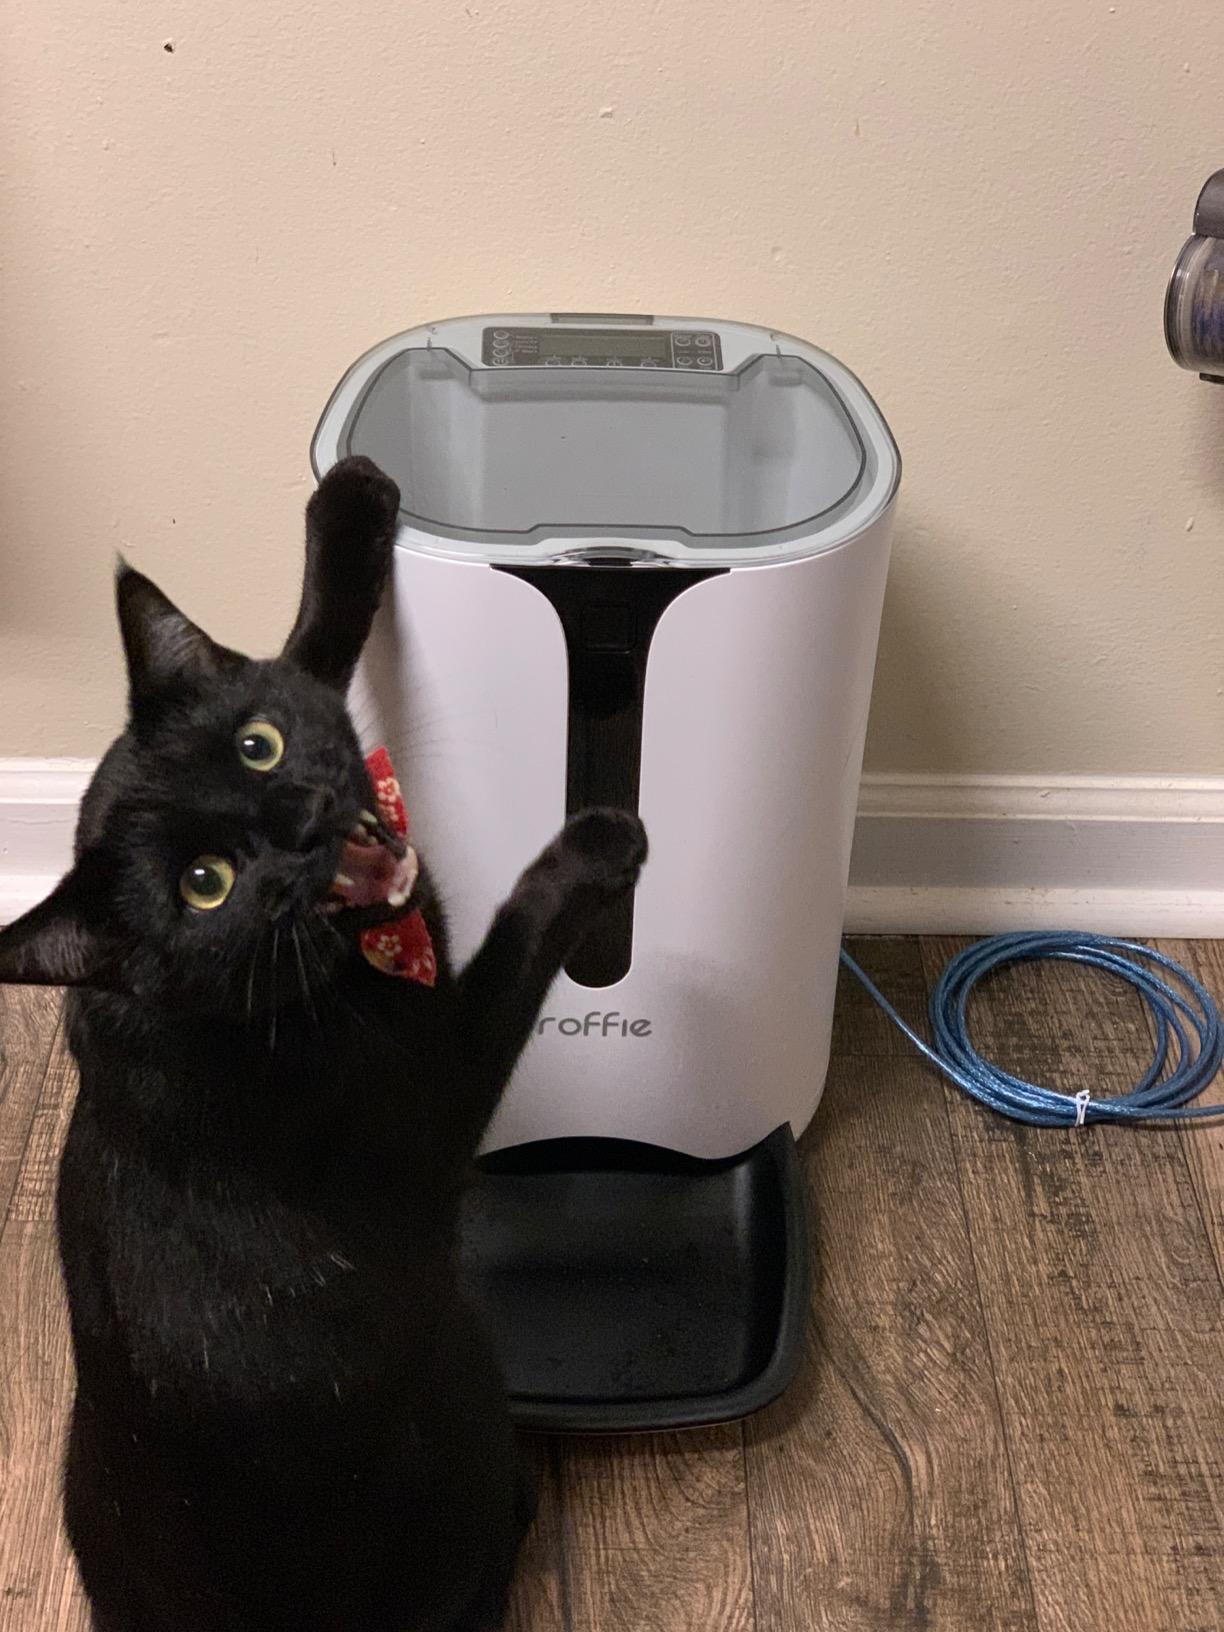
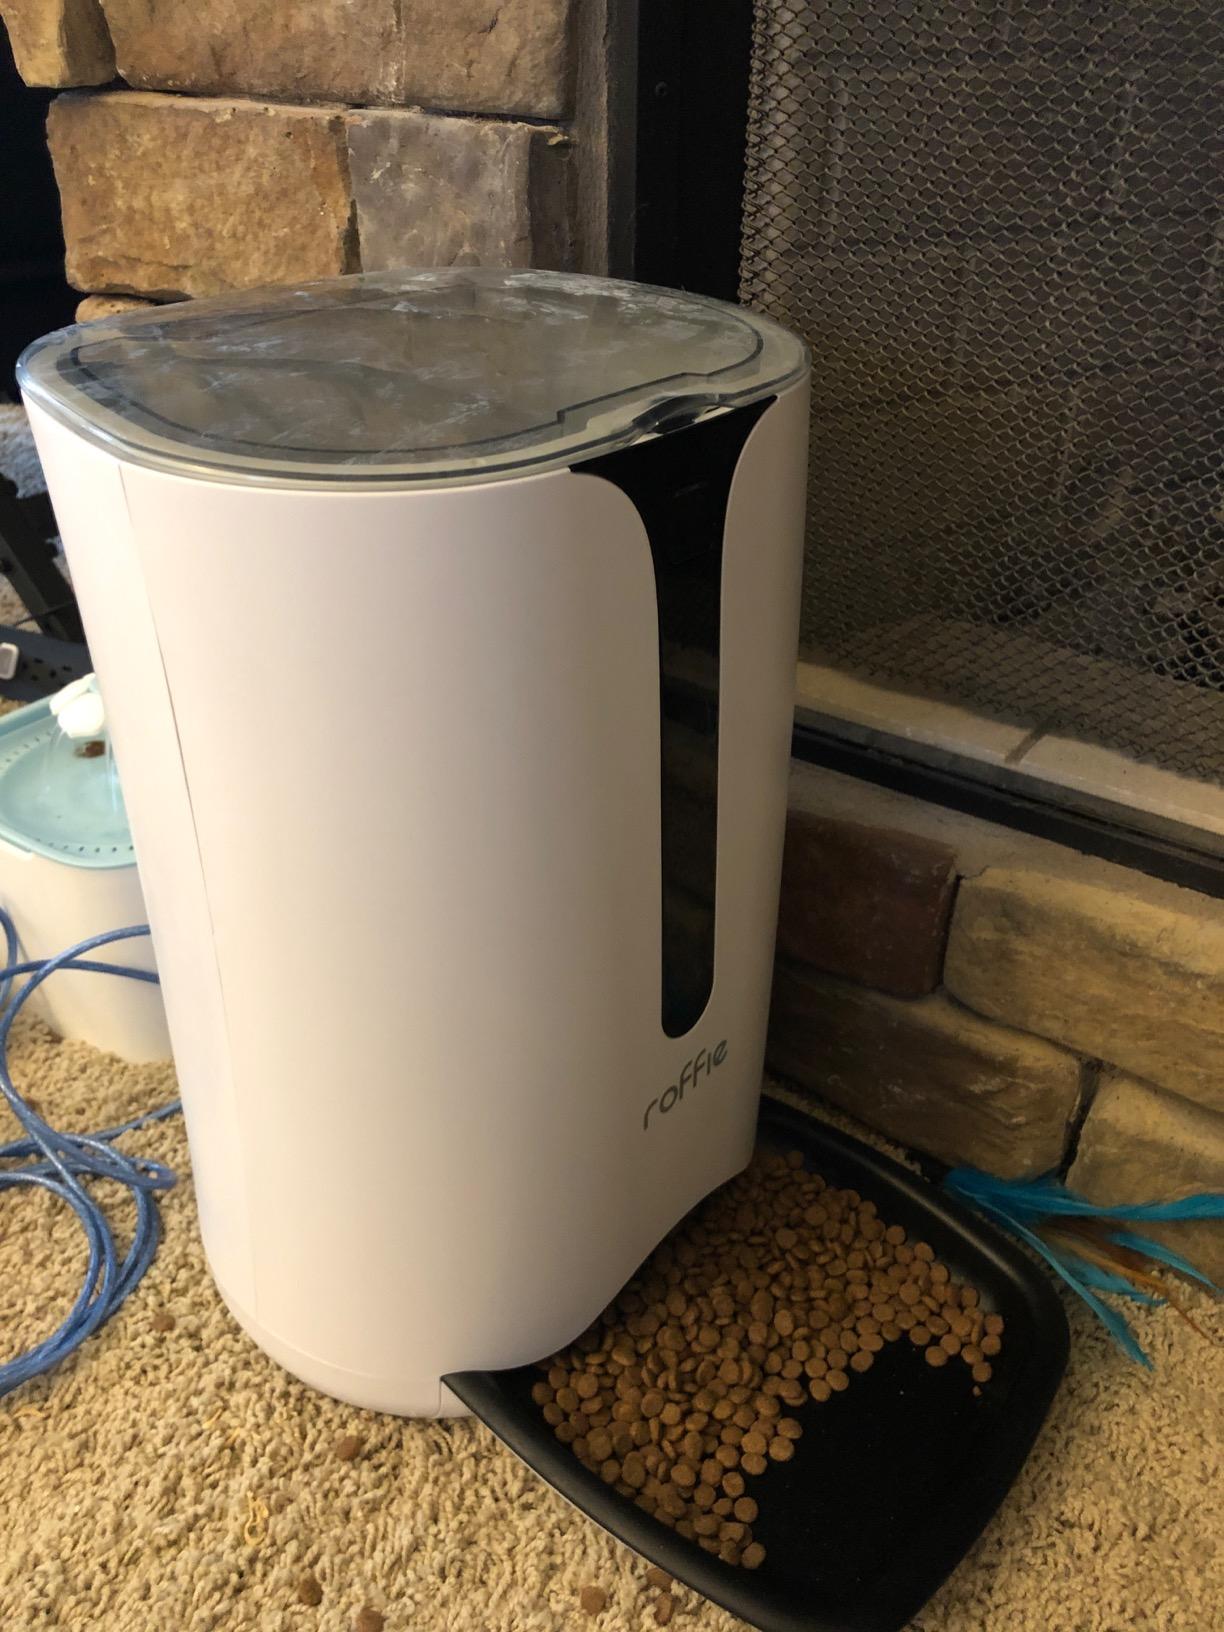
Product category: items_feeder
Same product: yes